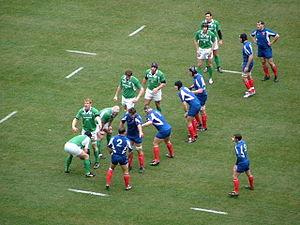
Le XV de France de rugby lors de France-Irlande du tournoi des six nations 2006 au Stade de France
Jean-Baptiste Élissalde, né le 23 novembre 1977 à La Rochelle, est un joueur et entraîneur français de rugby à XV pouvant évoluer au poste de demi de mêlée ou demi d'ouverture.
Cet article retrace les confrontations entre l'équipe de France et l'équipe d'Irlande en rugby à XV. Les deux équipes se sont affrontées à 99 reprises dont quatre fois en Coupe du monde. Les Français ont remporté 57 rencontres contre 35 pour les Irlandais et sept matches nuls.
Au rugby à XV, une touche est le nom donné à la remise en jeu consécutive à la sortie du ballon par les côtés du terrain. Elle est caractérisée par un alignement de joueurs des deux équipes. Cette phase est l'une des phases-clefs du rugby à XV.
Pieter de Villiers, né le 3 juillet 1972 à Malmesbury, est un joueur de rugby à XV né sud-africain aux origines huguenotes et naturalisé français fin 2002. Il a joué en équipe de France et a évolué au poste de pilier droit au sein de l'effectif du Stade français Paris. Il met un terme à sa carrière en avril 2008 et devient entraîneur.